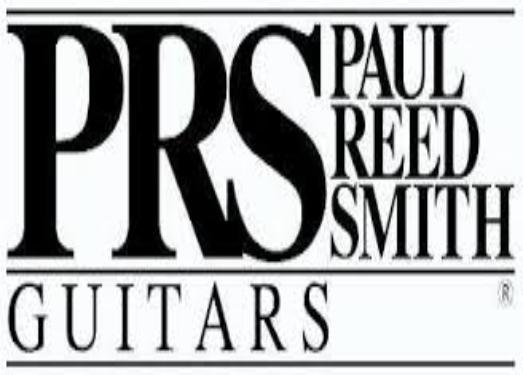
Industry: Leisure